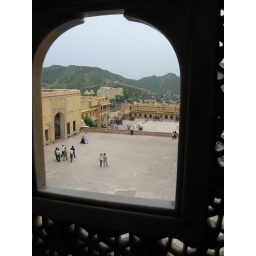
Window in stone screen